Ejection (sports)

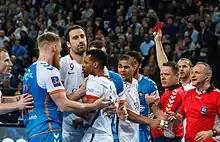
A distraught-looking man wearing a white jersey and shorts is seen on the left amid a group of other men, some similarly dressed while others wear blue jerseys and shorts, some of whom are touching him gently on the torso. At right are two men in red; one is holding a red card aloft in his right hand. In the background is a crowd. The scene is artificially lit.

In sports, an ejection (also known as dismissal, sending-off, disqualification, or early shower) is the removal of a participant from a contest due to a violation of the sport's rules. The exact violations that lead to an ejection vary depending upon the sport, but common causes for ejection include unsportsmanlike conduct, violent acts against another participant that are beyond the sport's generally accepted standards for such acts, abuse against officials, violations of the sport's rules that the contest official deems to be egregious, or the use of an illegal substance to better a player's game. Most sports have provisions that allow players to be ejected, and many allow for the ejection of coaches, managers, or other non-playing personnel. In sports that use penalty cards, a red card is often used to signal dismissals. In some sports, another player is permitted to enter the game in place of the player who has been ejected, but in others the team is required to continue the game with a reduced number of players.